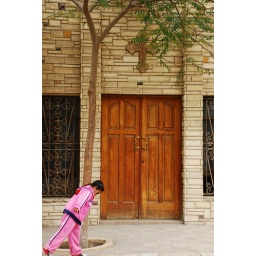
A girl plays in front of some doors near the monastery above Garbage City/ Moqattum